John G. Otis

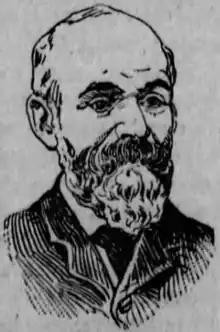

John Grant Otis (February 10, 1838 – February 22, 1916) was a U.S. Representative from Kansas.